Museum Bredius

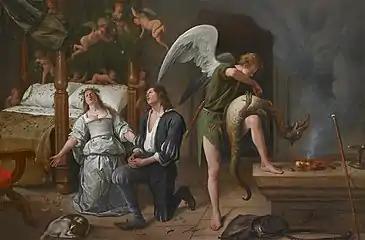
"Tobias and Sarah in Prayer with the Angel Raphael and the Demon", painting restored in 1996 by rejoining Bredius's angel half with the marriage bed half formerly owned by the Jewish refugee Jacques Goudstikker. It was the subject of a dispute about nazi plunder.

The collection is represented by over 150 artists, with illustrious names such as Aelbert Cuyp, Anthony van Dyck, Melchior de Hondecoeter, Adriaen van Ostade, Quiringh van Brekelenkam, and Rembrandt. Bredius only kept pieces which were of academic interest in the art history field, such as the only known landscape example by the seascape painter Cornelis Claesz van Wieringen, or a mutilated piece that was originally a biblical scene by Jan Steen of the marriage of Tobias and Sarah, that had been cut down into two genre pieces in the 19th century and sold separately. He donated more than 46 paintings he attributed himself to the Rijksmuseum Amsterdam. Bredius tended to only keep the "masterpieces", which were the first known work by many artists when they were accepted as a master into a local Guild of St. Luke.